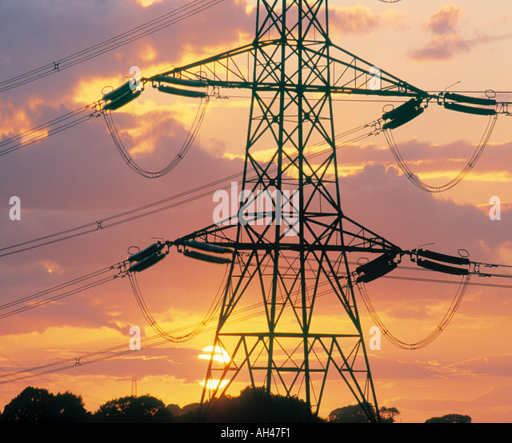
an electricity pylon at sunset